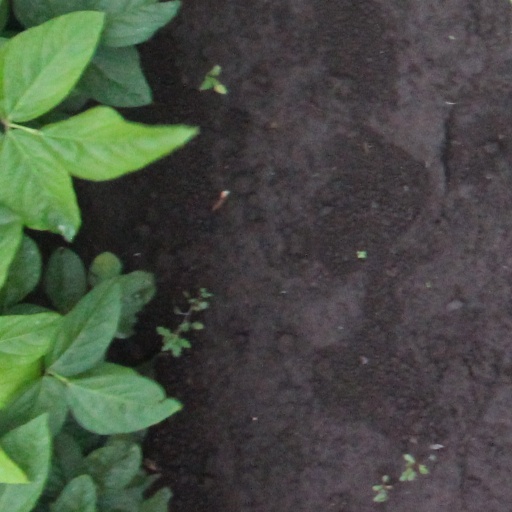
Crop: soybean